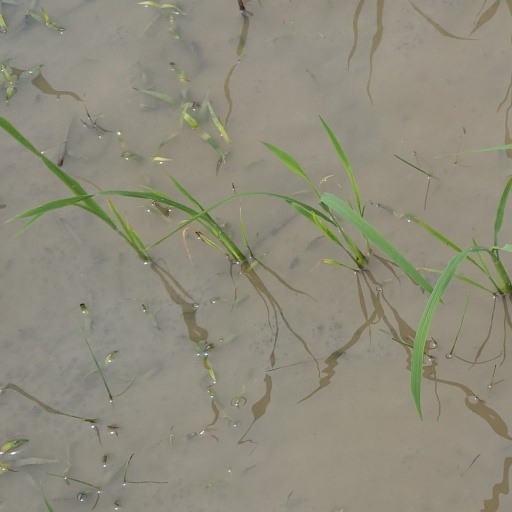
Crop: rice